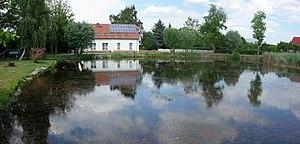
Vue du sud-sud-ouest de l'étang du village à Jamikow , commune de Passow , arrondissement de Uckermark , état fédéral de Brandebourg, Allemagne Español: Vista del sur-suroeste del estanque del pueblo en Jamikow , municipio de Passow , distrito de Uckermark , estado federado de Brandeburgo, Alemania Object location53°